Tjuneroy

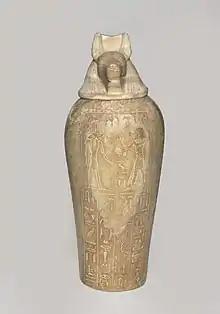
Canopic jar of Tjuneroy

Tjuneroy (also Tjenry) was an Ancient Egyptian official under king Ramses II in the 19th Dynasty. His tomb chapel contained the famous Saqqara Tablet.